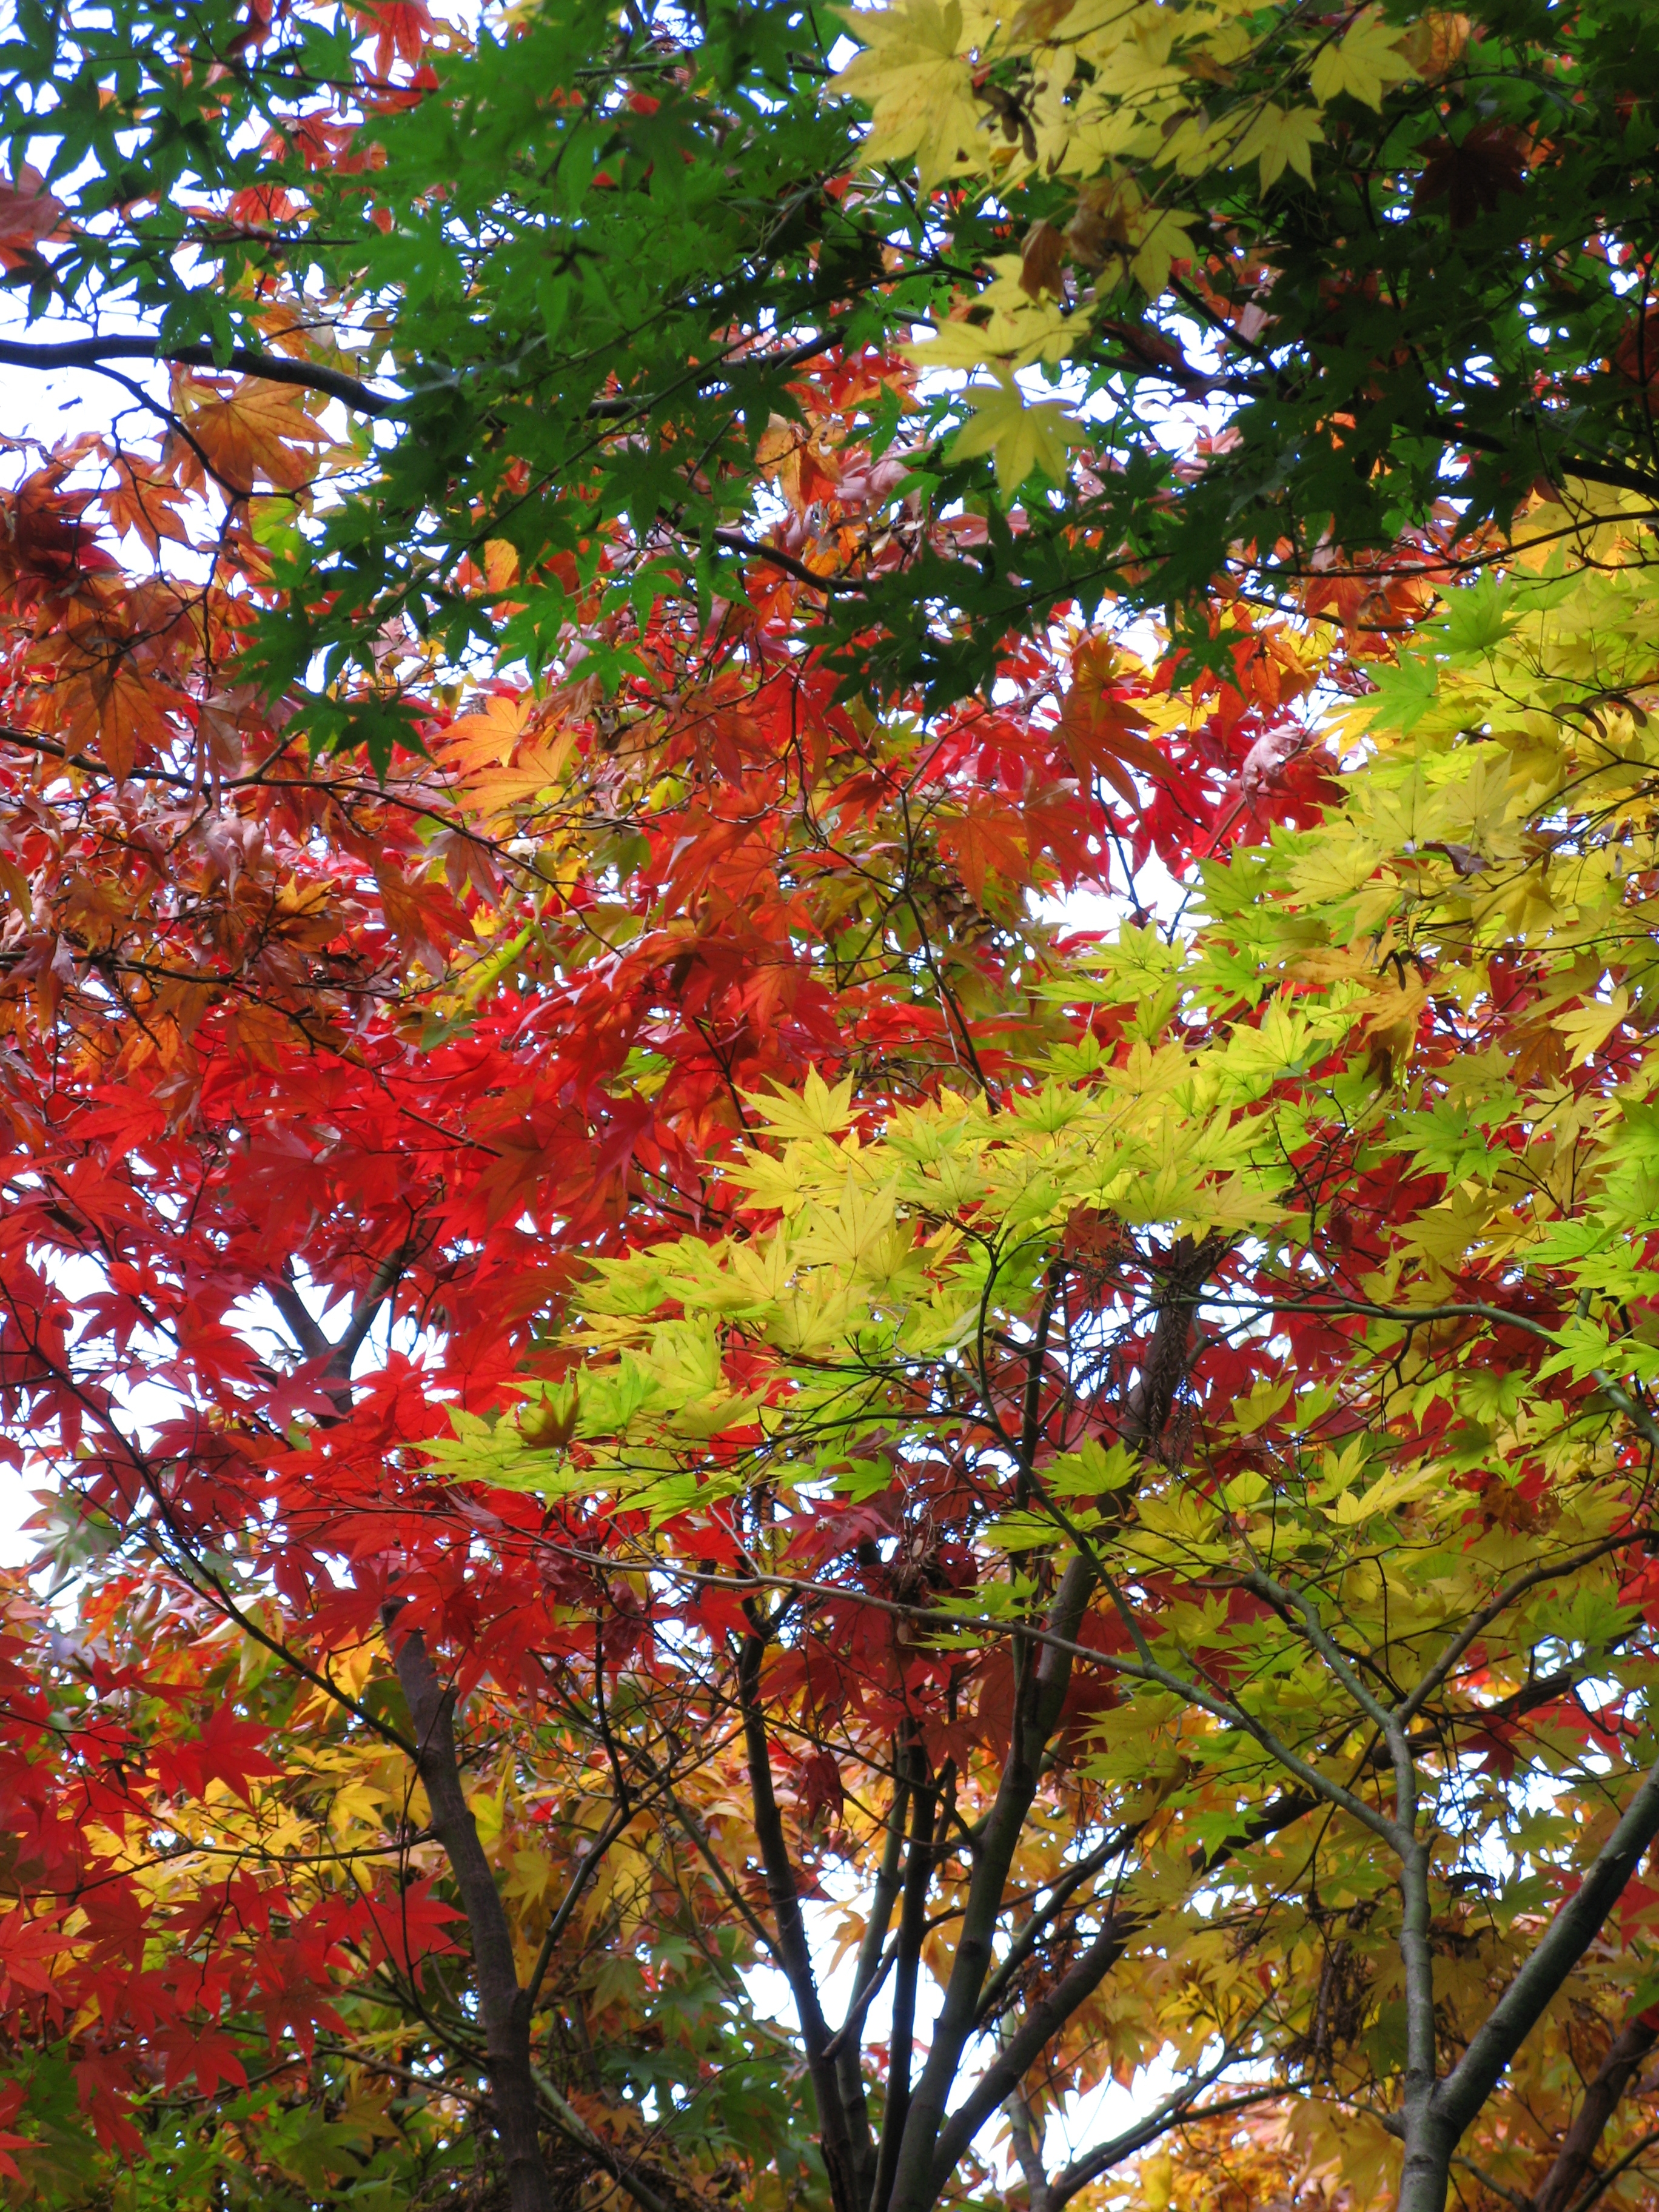
tree, branch, plant, leaf, flower, high, autumn, botany, season, maple tree, leaves, deciduous, hires, hi, res, resolution, hondoji, g7, flowering plant, woody plant, land plant